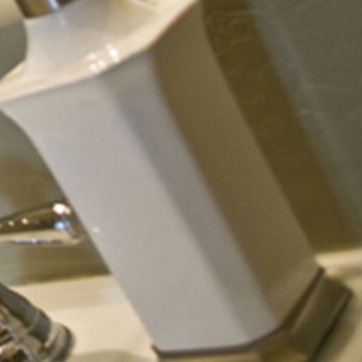
Material: ceramic